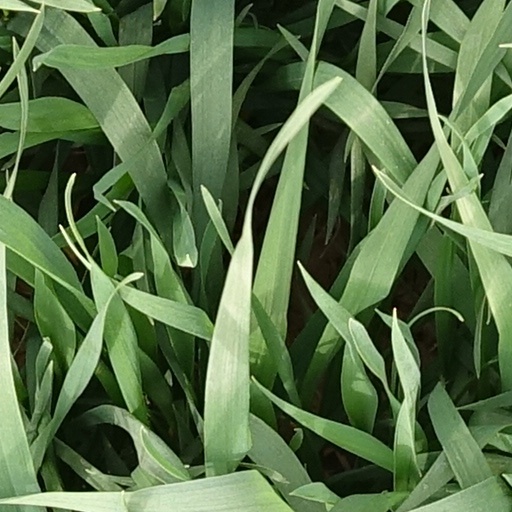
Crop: wheat